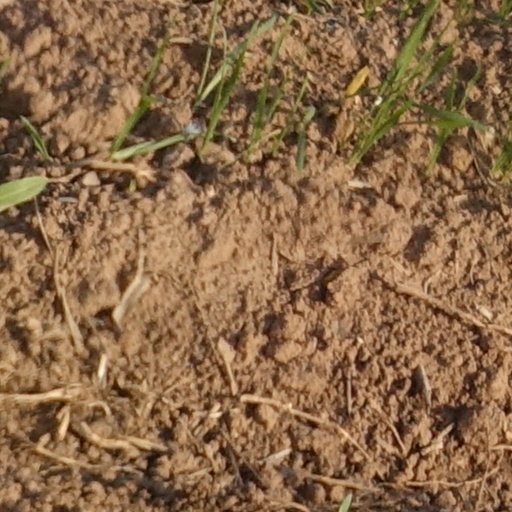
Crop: wheat